Jai Gangaajal

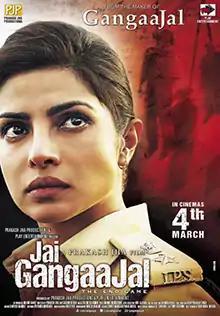
Theatrical release poster

Jai Gangaajal is a 2016 Indian Hindi-language crime drama film directed by Prakash Jha. It is a follow-up to the 2003 crime film "Gangaajal", and stars Priyanka Chopra in the lead role with Jha appearing in a supporting role.